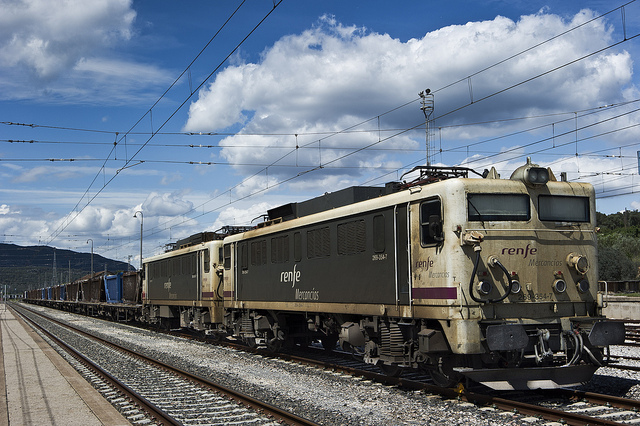
A trains with both passenger and freight cars moving along a train track.

A train on a railroad track with another rack running along side.

A train traveling along train tracks under a cloudy sky.

A train carrying many carts sitting on a track.

A train carrying goods on a railroad track.